Farstrup

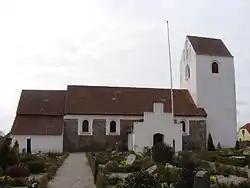
Farstrup Kirke

Farstrup is a village, with a population of 447 (1 January 2025), in Northern Himmerland in Denmark. It is located between Nibe (13 km. East) and Løgstør (14 km. West) and 4 km south of Staun. It is located in Aalborg Municipality, North Jutland Region. A branch of the Ancient Road crosses north of the Limfjord Farstrup. Besides Staun, the nearest villages are Kolby, Barmer, Lundby and St. Ajstrup. Farstrup is around 29 km / 18 mi away from North Denmark's capital Aalborg (Aalborg) and 241 km / 150 mi from Denmark's capital Copenhagen (Copenhagen) with 3 airport location within 50 km.